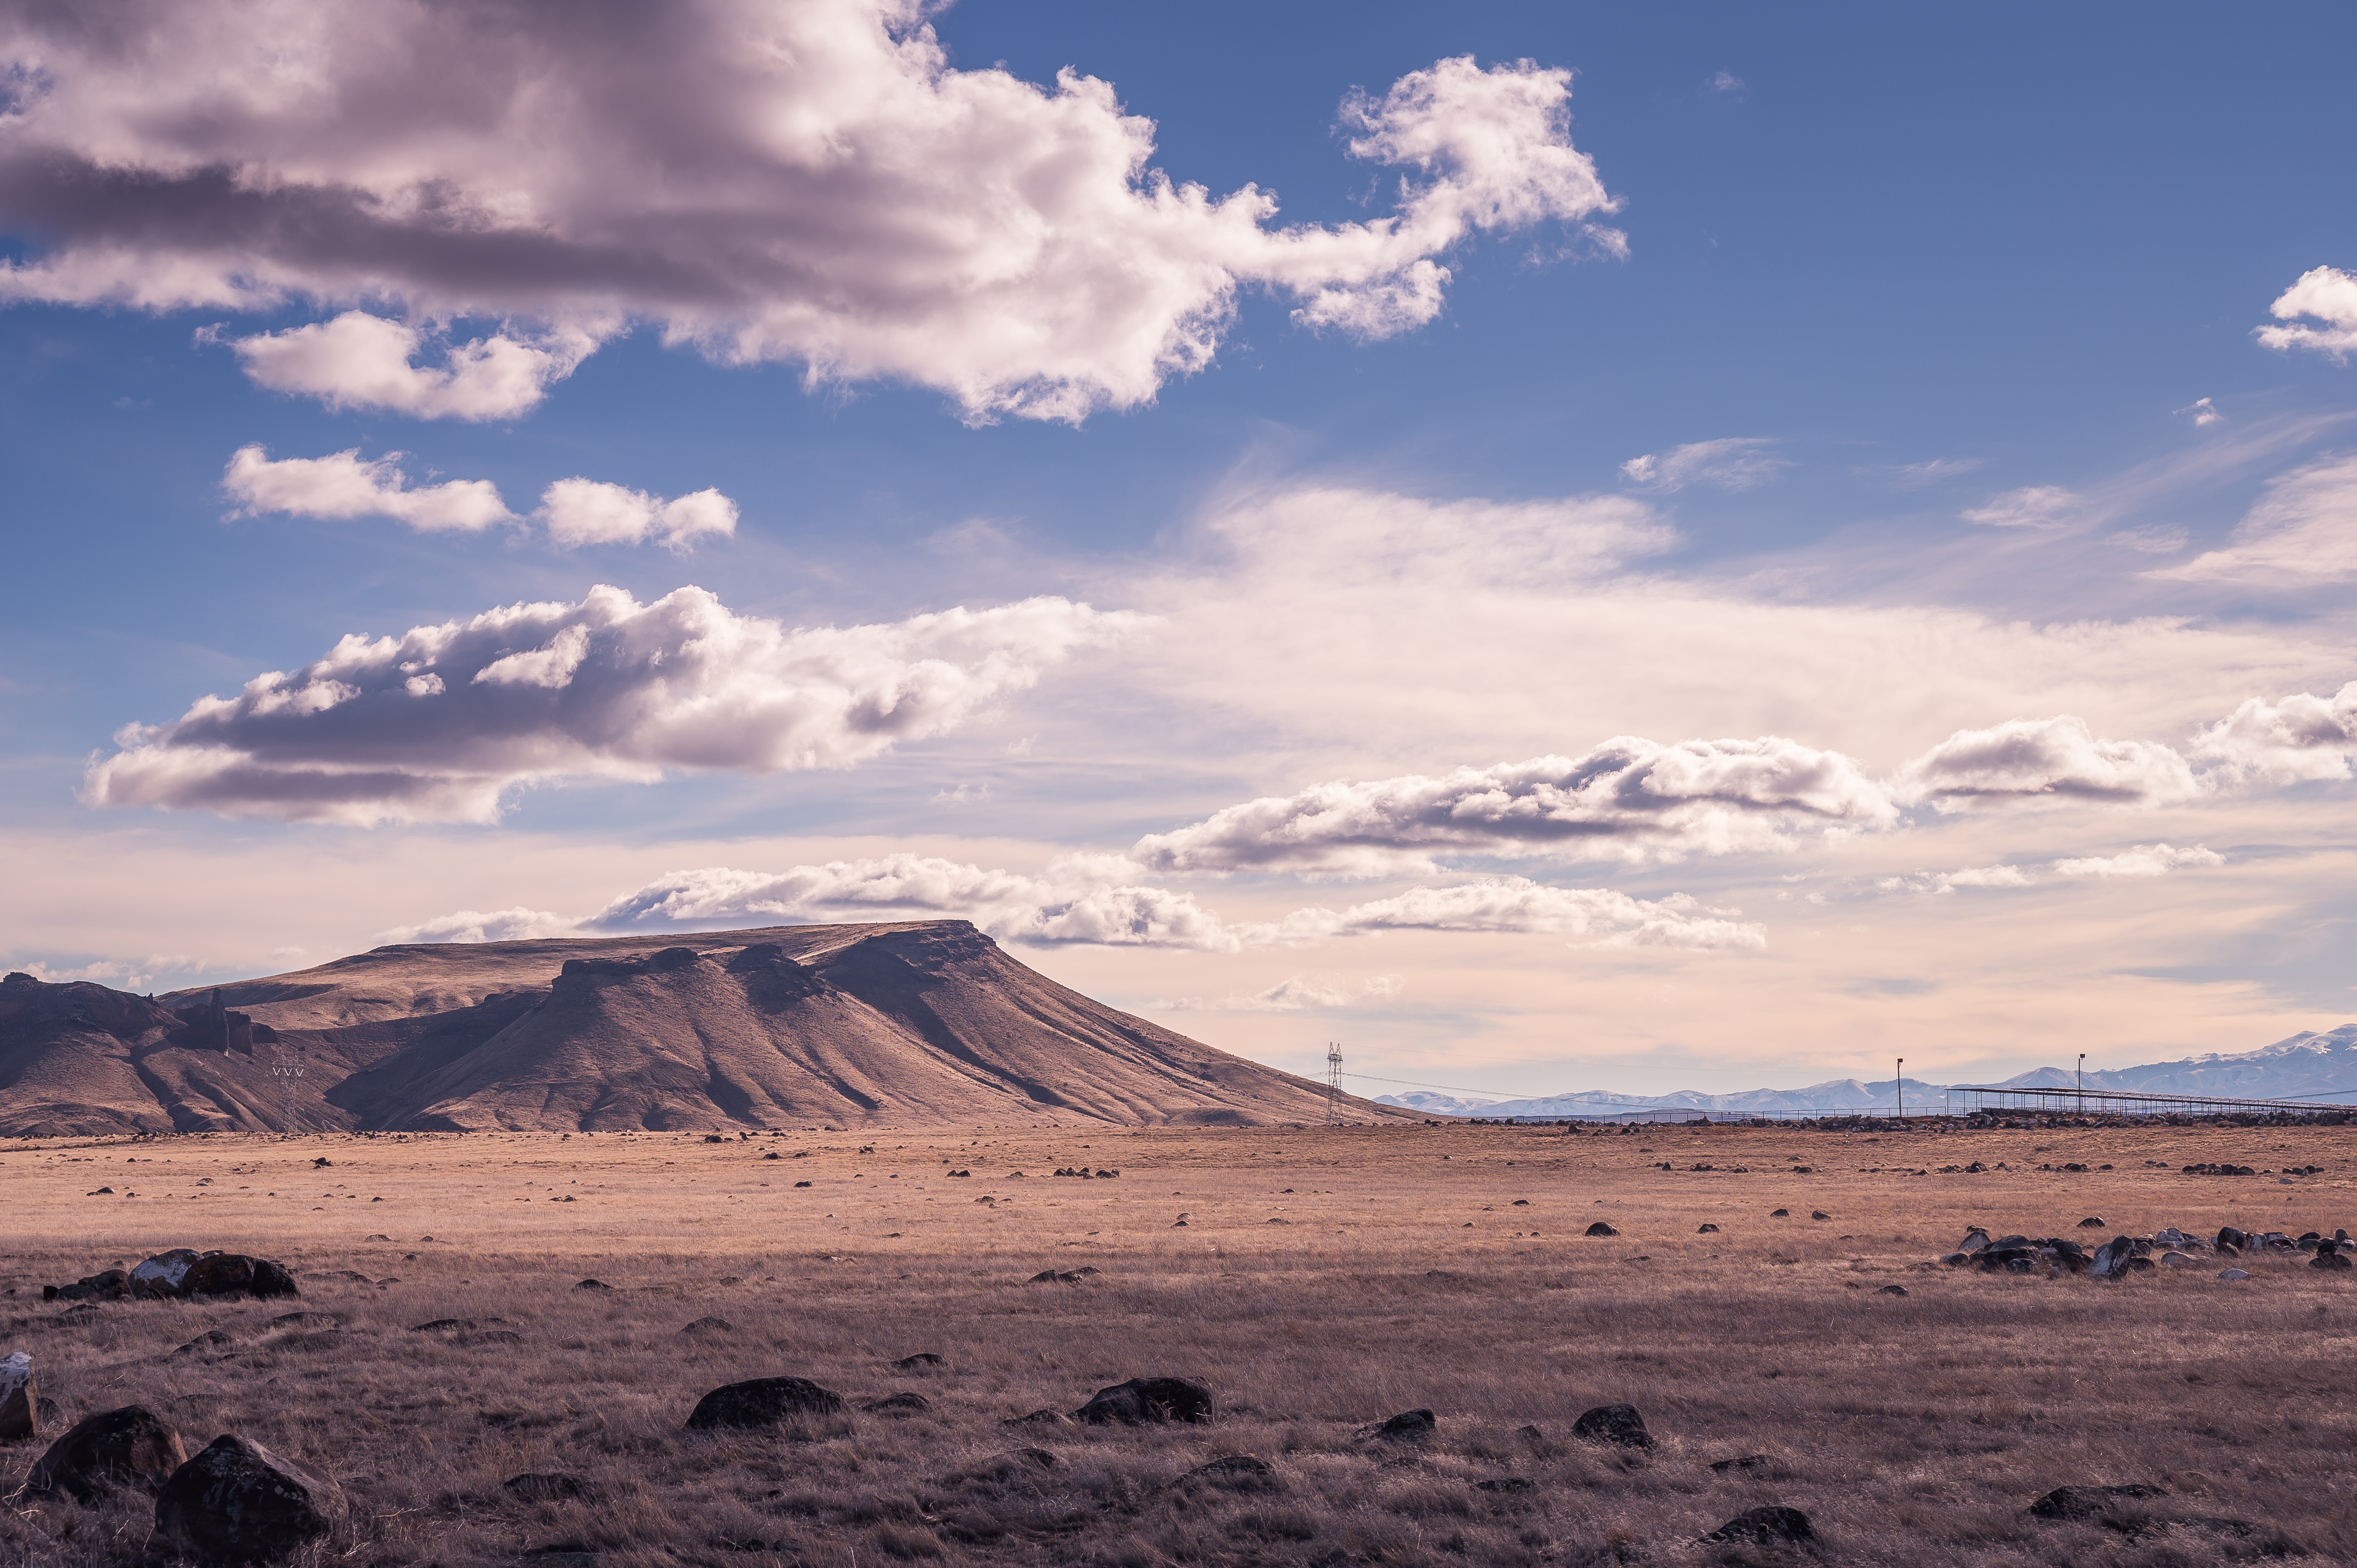
sky, cloud, mountainous landforms, natural environment, mountain, natural landscape, wilderness, desert, ecoregion, landscape, highland, geology, horizon, plain, hill, plateau, mountain range, sand, national park, road, meteorological phenomenon, rock, aeolian landform, cumulus, valley, vacation, formation, wadi, steppe, tourism, grassland